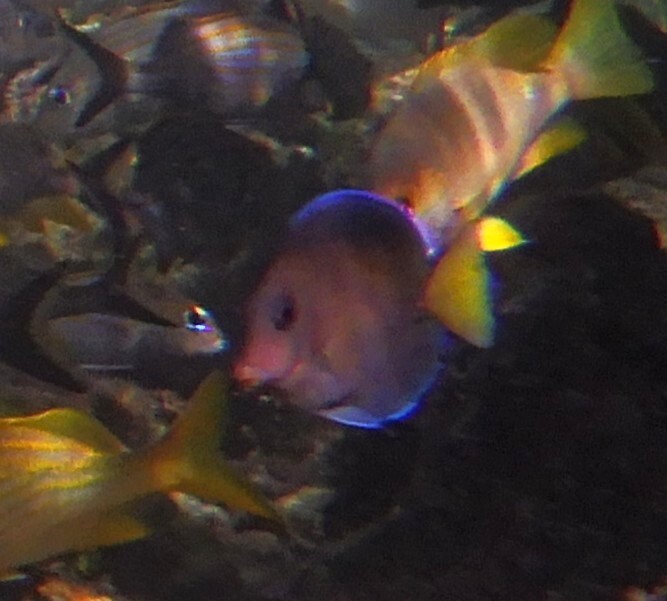
Acanthurus coeruleus (Atlantic Blue Tang)